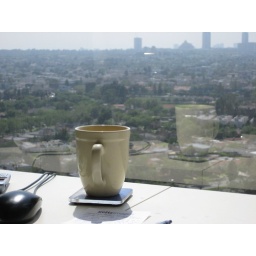
mug in window